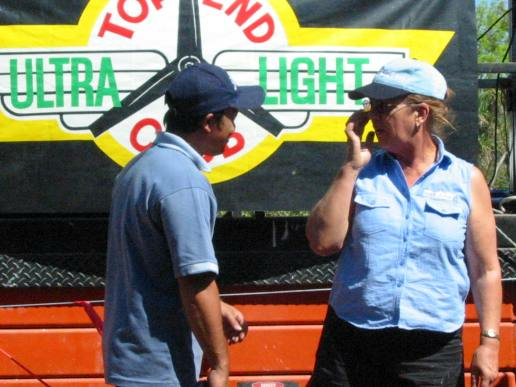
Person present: Yes